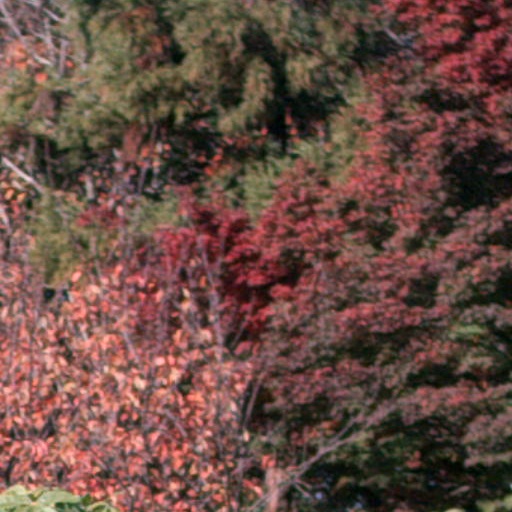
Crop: cassava